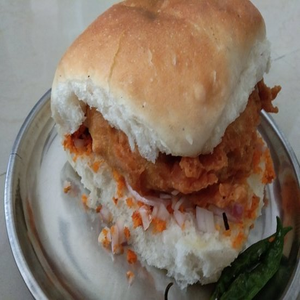
Dish: vadapav